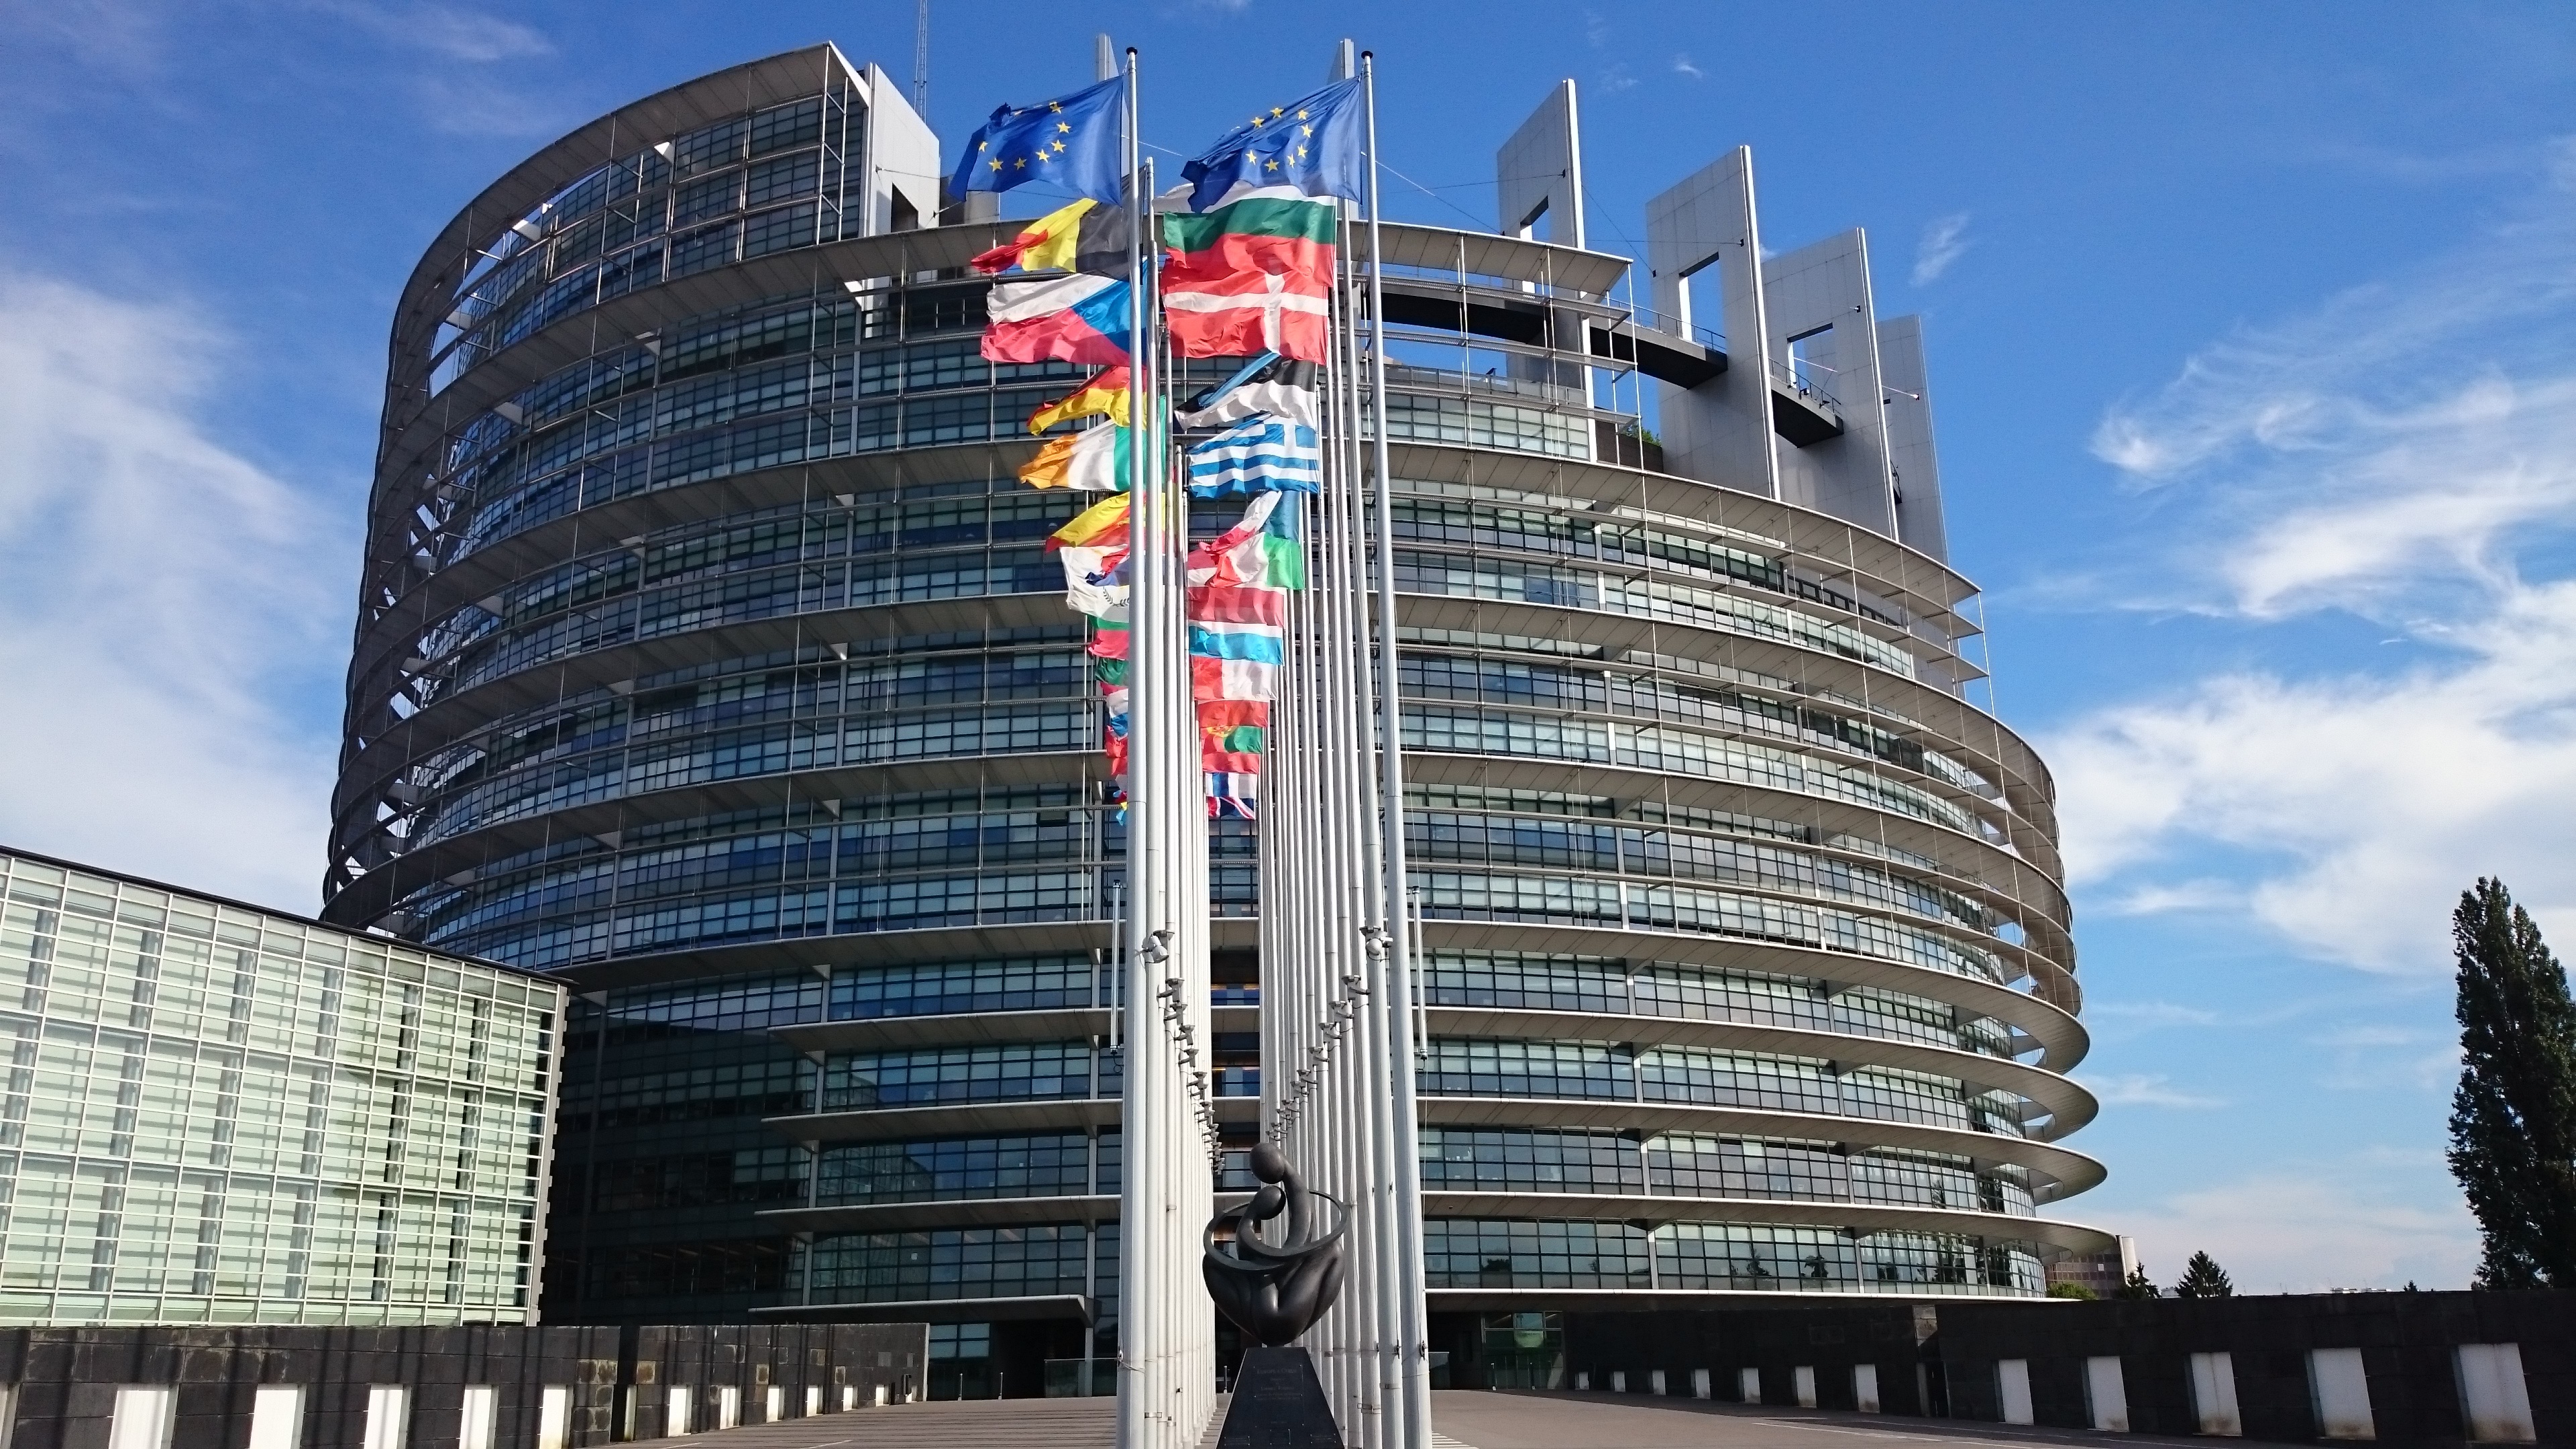
architecture, building, skyscraper, tower, plaza, landmark, facade, tower block, parliament, strasbourg, european, metropolis, condominium